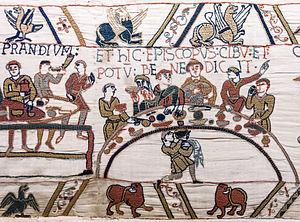
Tapisserie de Bayeux - Scène 43
Le terme compagnons du Conquérant est une dénomination collective pour tous ceux qui planifièrent, organisèrent et se joignirent à Guillaume le Bâtard, duc de Normandie, dans la grande aventure qu'a été la conquête normande de l'Angleterre. Le terme est aussi employé pour désigner spécifiquement les soldats qui combattirent à la bataille d'Hastings. Le nombre de compagnons de Guillaume le Conquérant identifiés avec plus ou moins de certitude, et qui font consensus parmi les historiens spécialisés, est très faible.
La cuisine britannique est la cuisine typique du Royaume-Uni et de certains pays du Commonwealth, et l'ensemble de leurs traditions et pratiques culinaires. Historiquement, la cuisine britannique peut être résumée de la sorte : « Des plats simples faits avec des ingrédients locaux de qualité, assortis avec des sauces simples pour accentuer la saveur, plutôt que la masquer. »